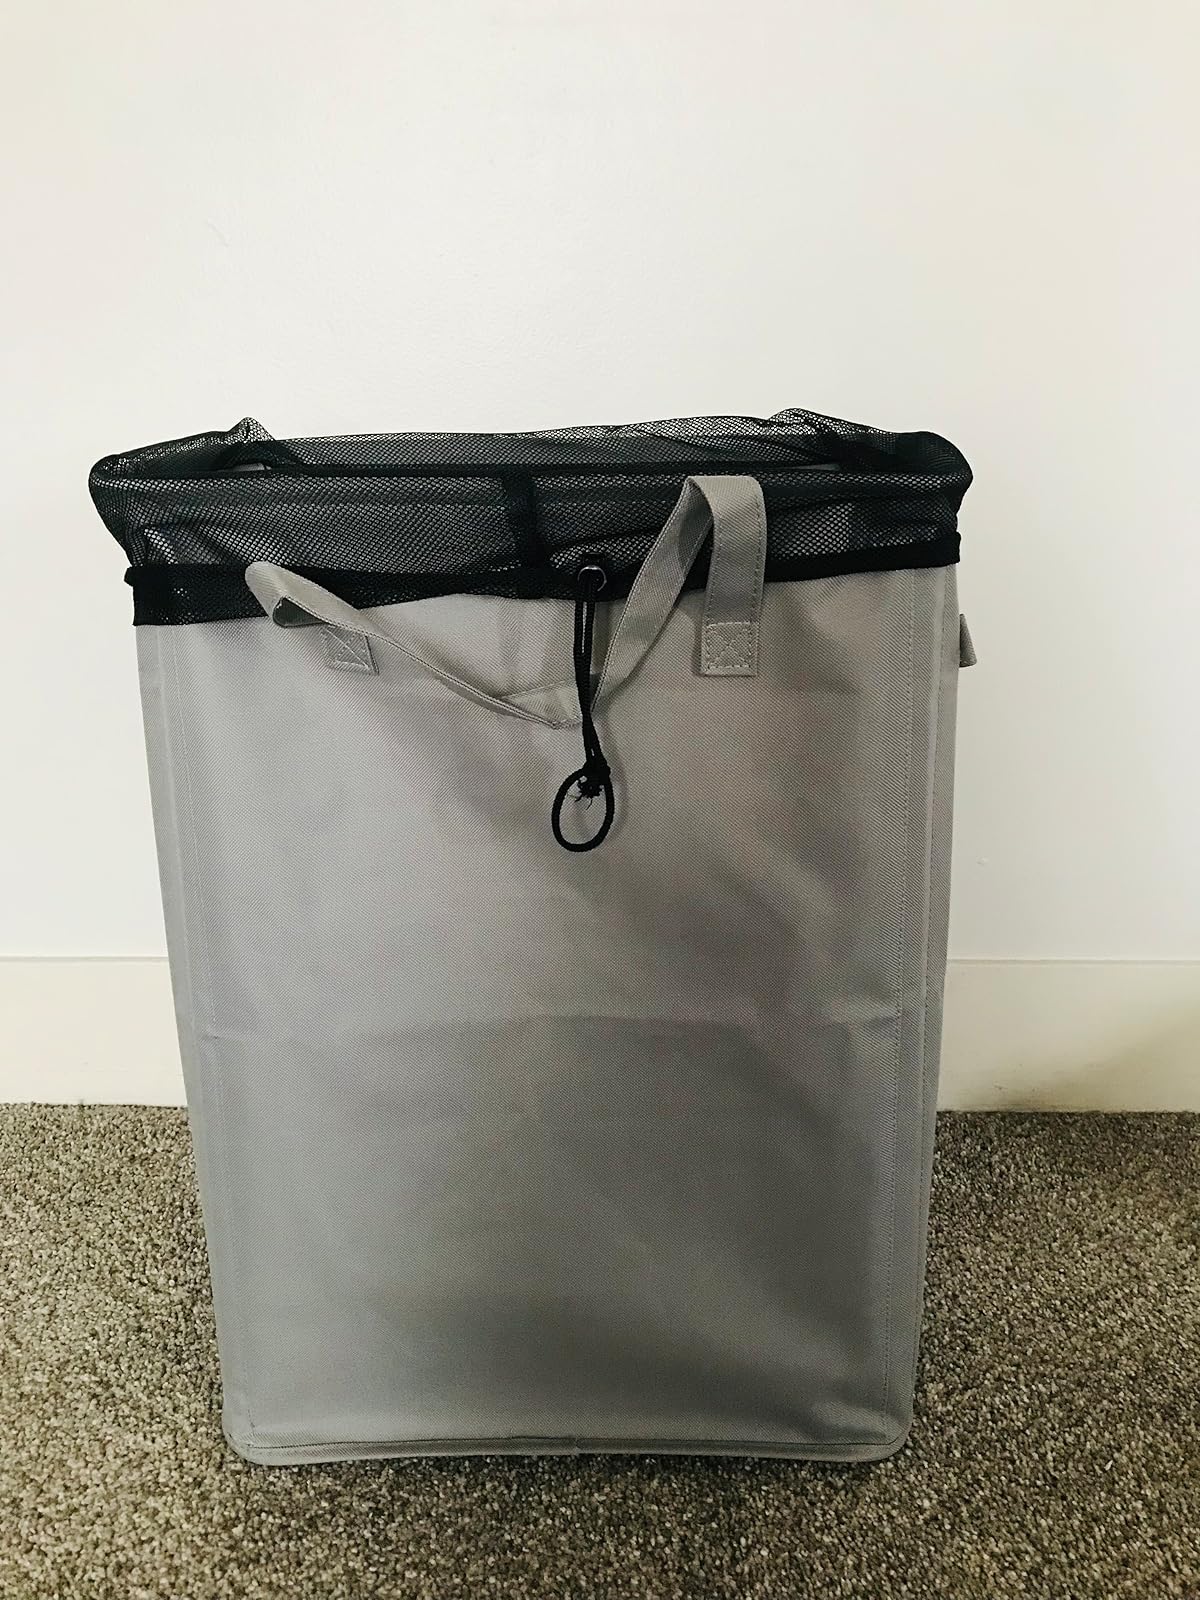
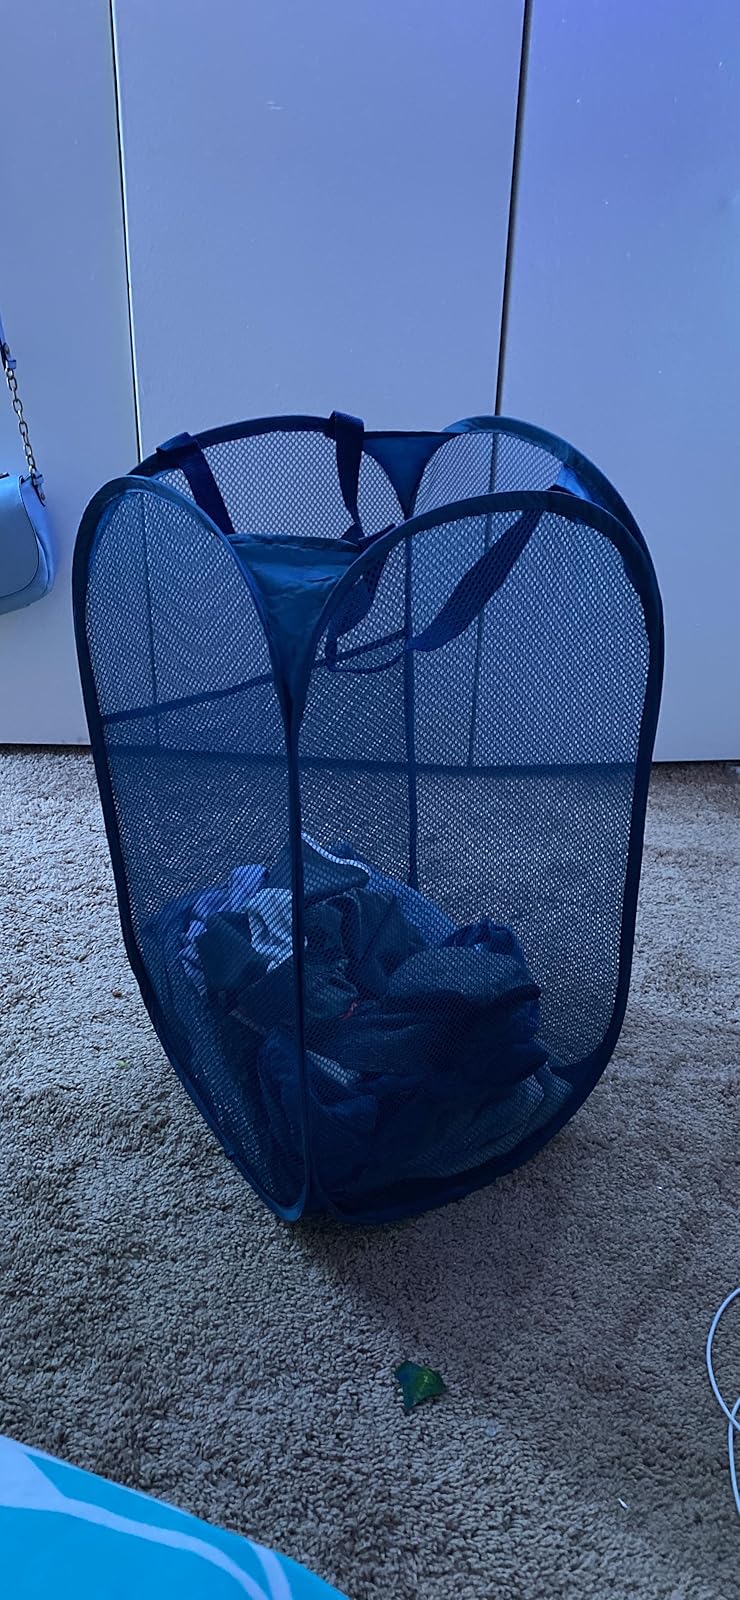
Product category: items_hamper
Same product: no